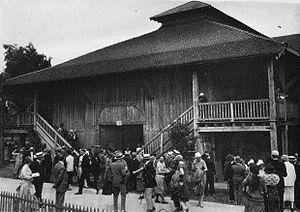
Le théâtre du Jorat à Mézières (Vaud) à l'issue d'une représentation du Roi David d'Arthur Honegger
Le Roi David est une œuvre musicale d'Arthur Honegger. Elle donne lieu à deux versions successives : une musique de scène composée en 1921, accompagnant le drame lyrique de René Morax, créée au théâtre du Jorat à Mézières en 1921 puis l'oratorio qui en est issu, réorchestré et créé dans une version en allemand en 1923 à Winterthour puis en français à Paris et à Rome en 1924.